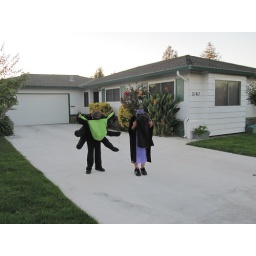
My favorite: every damn house they stuck their heads in their bags to see what they got!